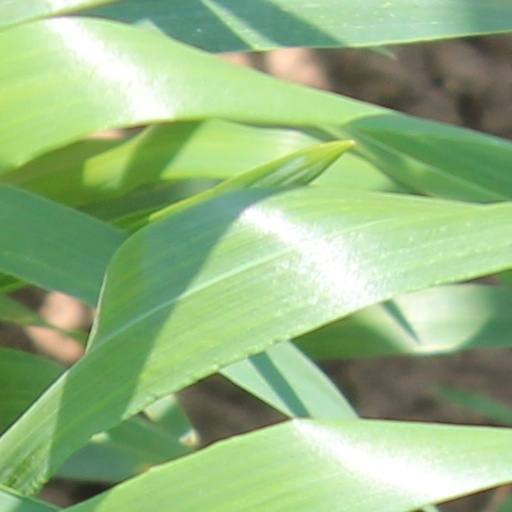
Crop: wheat